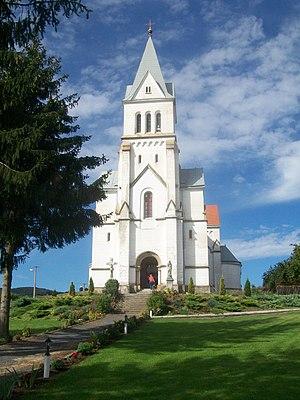
Šurice est un village de Slovaquie situé dans la région de Banská Bystrica.